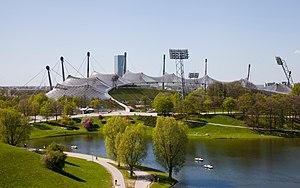
Le stade olympique de Munich est un stade situé à Munich en Allemagne. Se trouvant dans le Parc olympique de Munich au nord de la ville, il a été construit pour accueillir les Jeux olympiques d'été de 1972. C'est l'un des bâtiments les plus importants de l'architecture d'après-guerre de l'Allemagne de l'Ouest et est un point de repère de Munich. Comme les autres bâtiments sous les toits de tente, le stade olympique est classé depuis 1997.